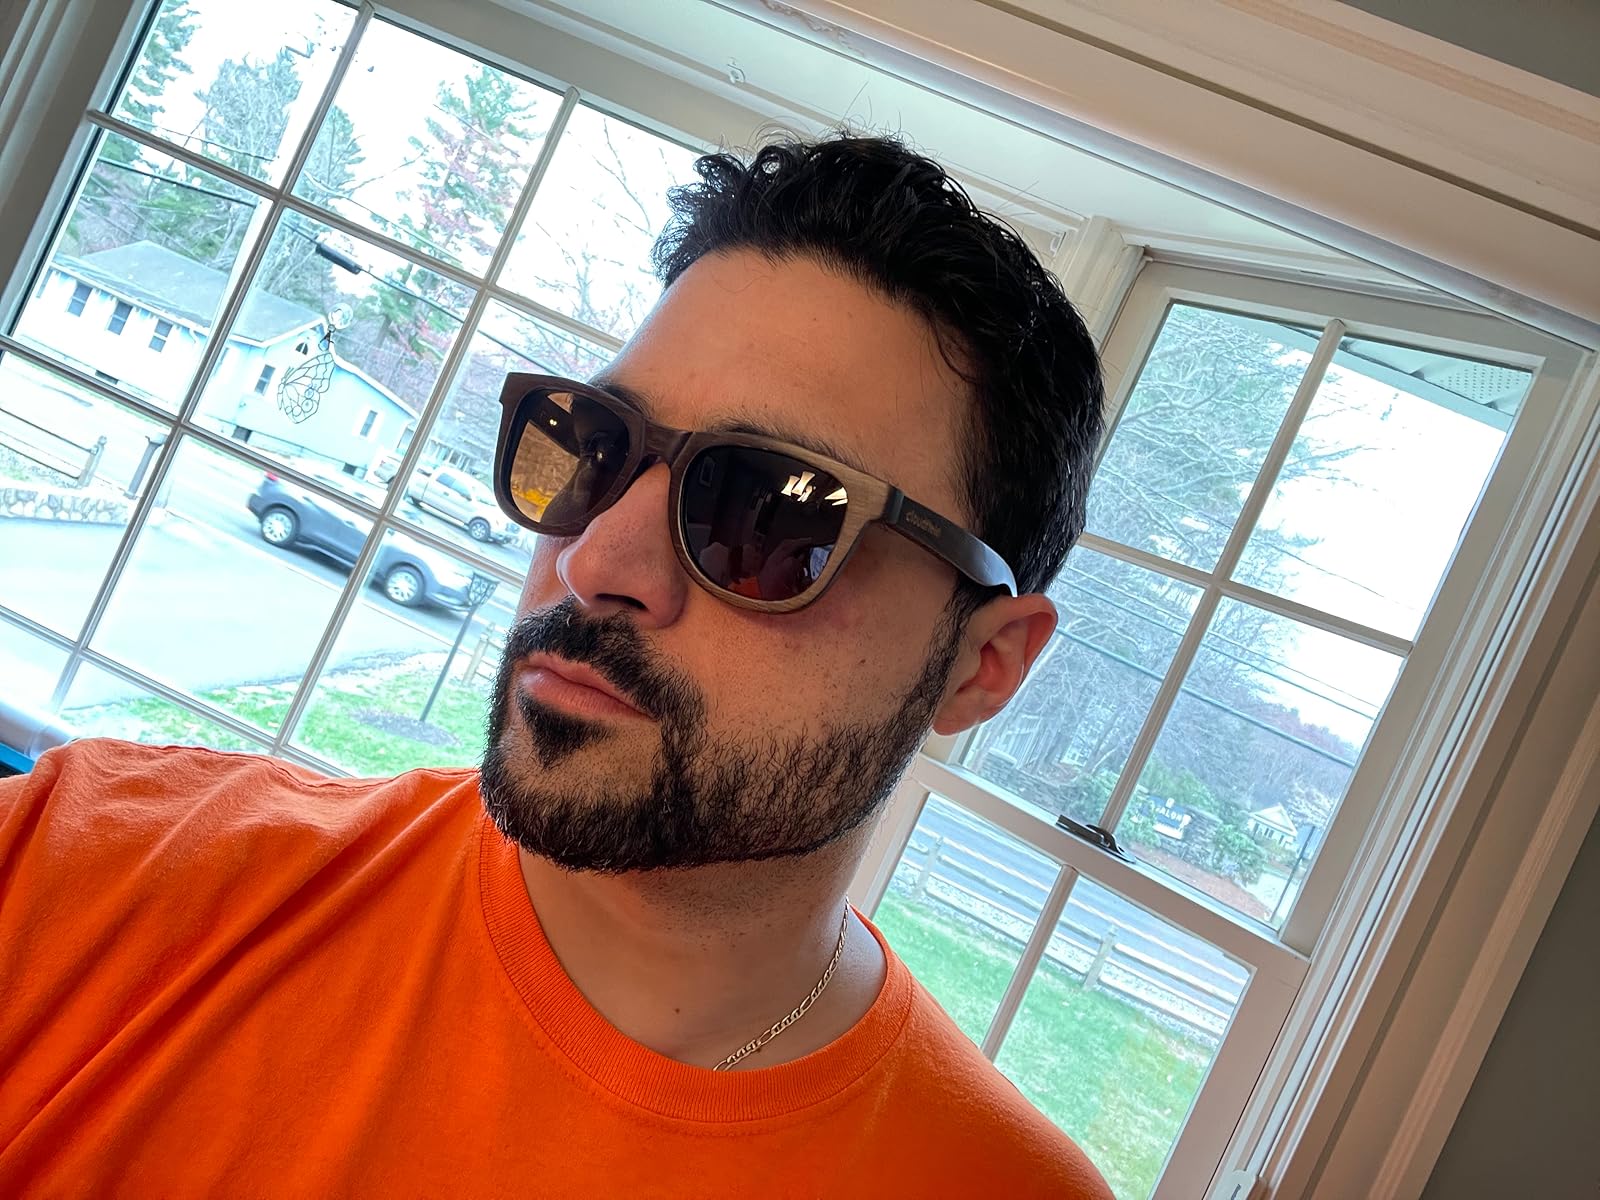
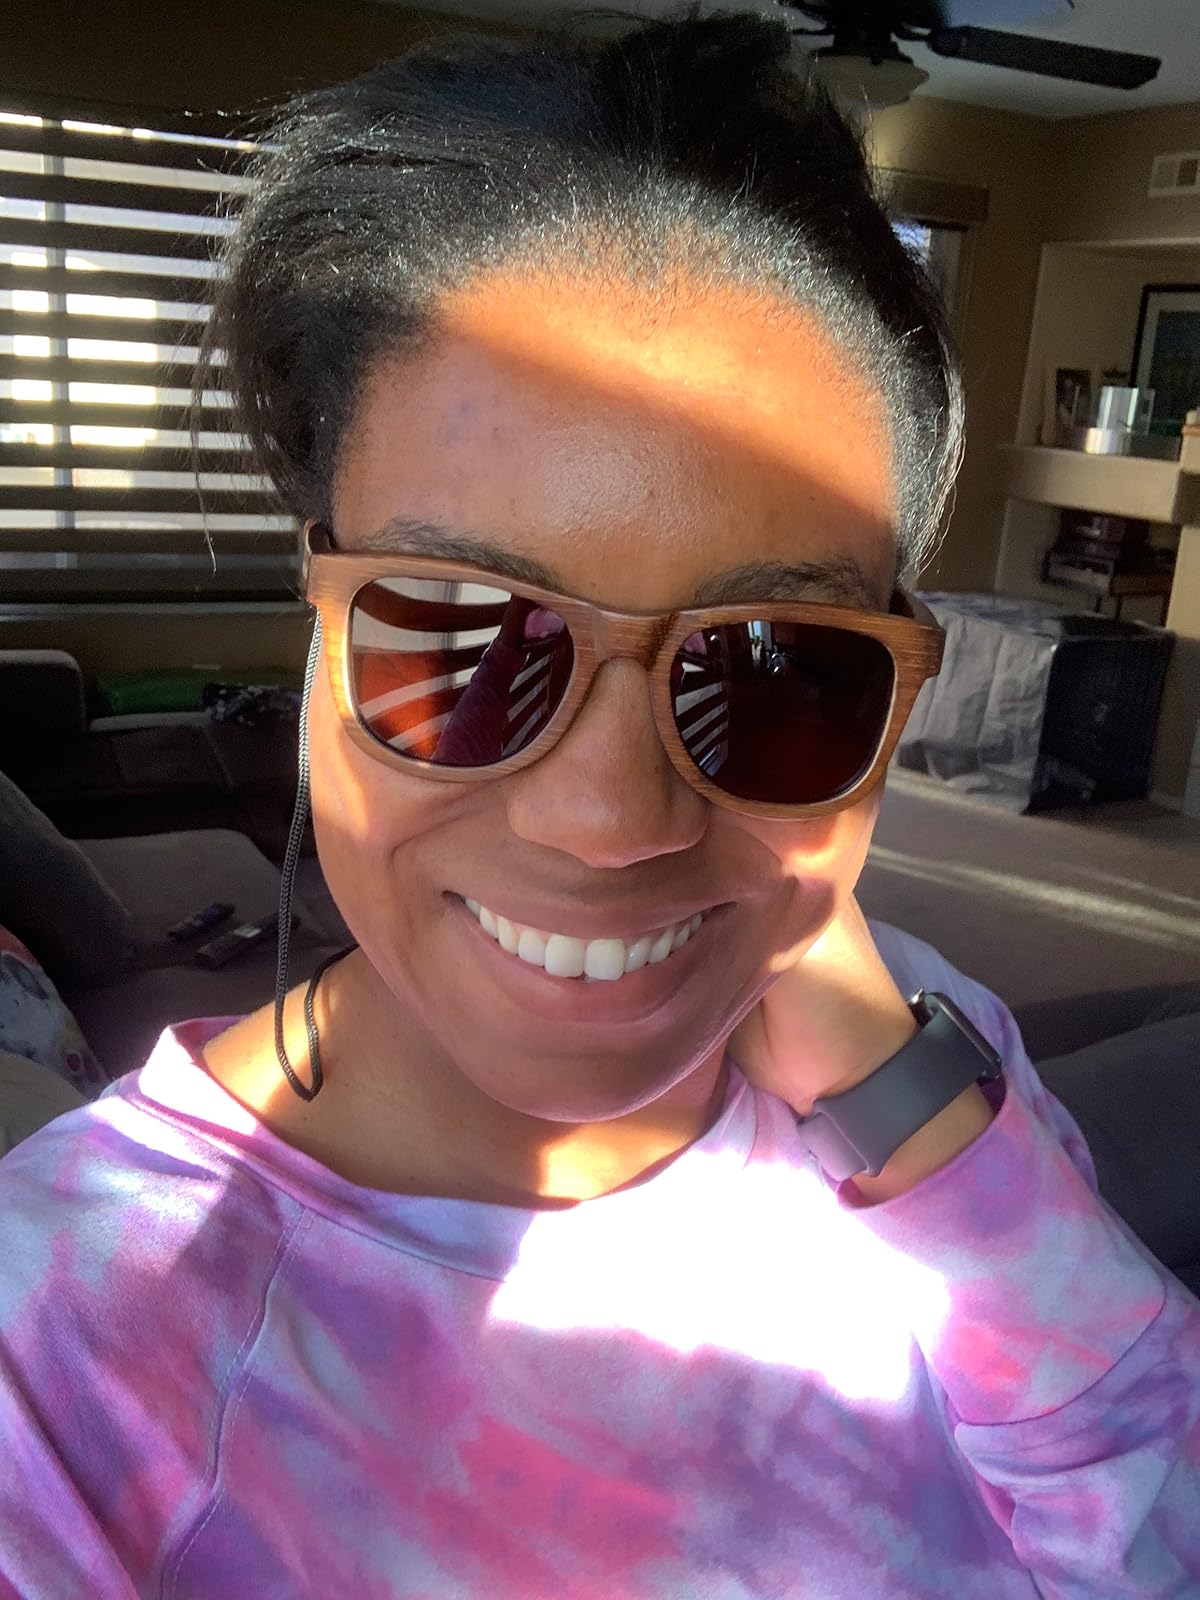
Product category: accessories_sunglasses
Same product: yes